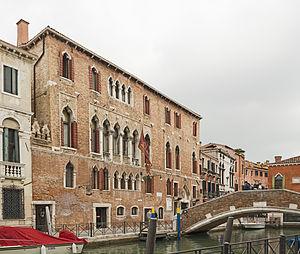
Cet article recense les principaux palais de Venise.
Les Marcello sont une famille patricienne de Venise, dont la présence à Venise peut être datée, au moins, au 12 décembre 982, lorsque deux membres de la famille ont été parmi les 40 signataires d'un acte par lequel la petite île de San Giorgio a été donné à l'ordre bénédictin: un, Pietro, considéré comme le fondateur de la famille, et un autre, un évêque.
Le rio del Gaffaro est un canal de Venise faisant limite entre les sestiere de Santa Croce et de Dorsoduro.